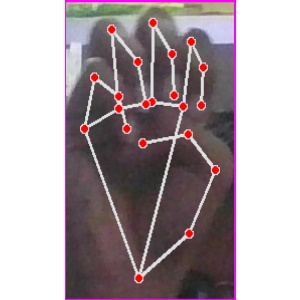
अक्षर: म